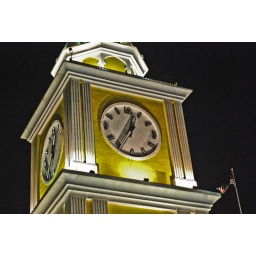
12:35 am ~ just finished work at Jb ~ drop by to hv supper here ~ found this amazing clock tower ~